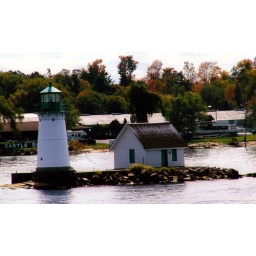
The small lighthouse in the St. Lawrence River just off Alexandria Bay, NY guides ocean going vessels through the straight.